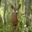
Label: deer